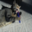
Label: cat